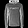
Label: Pullover